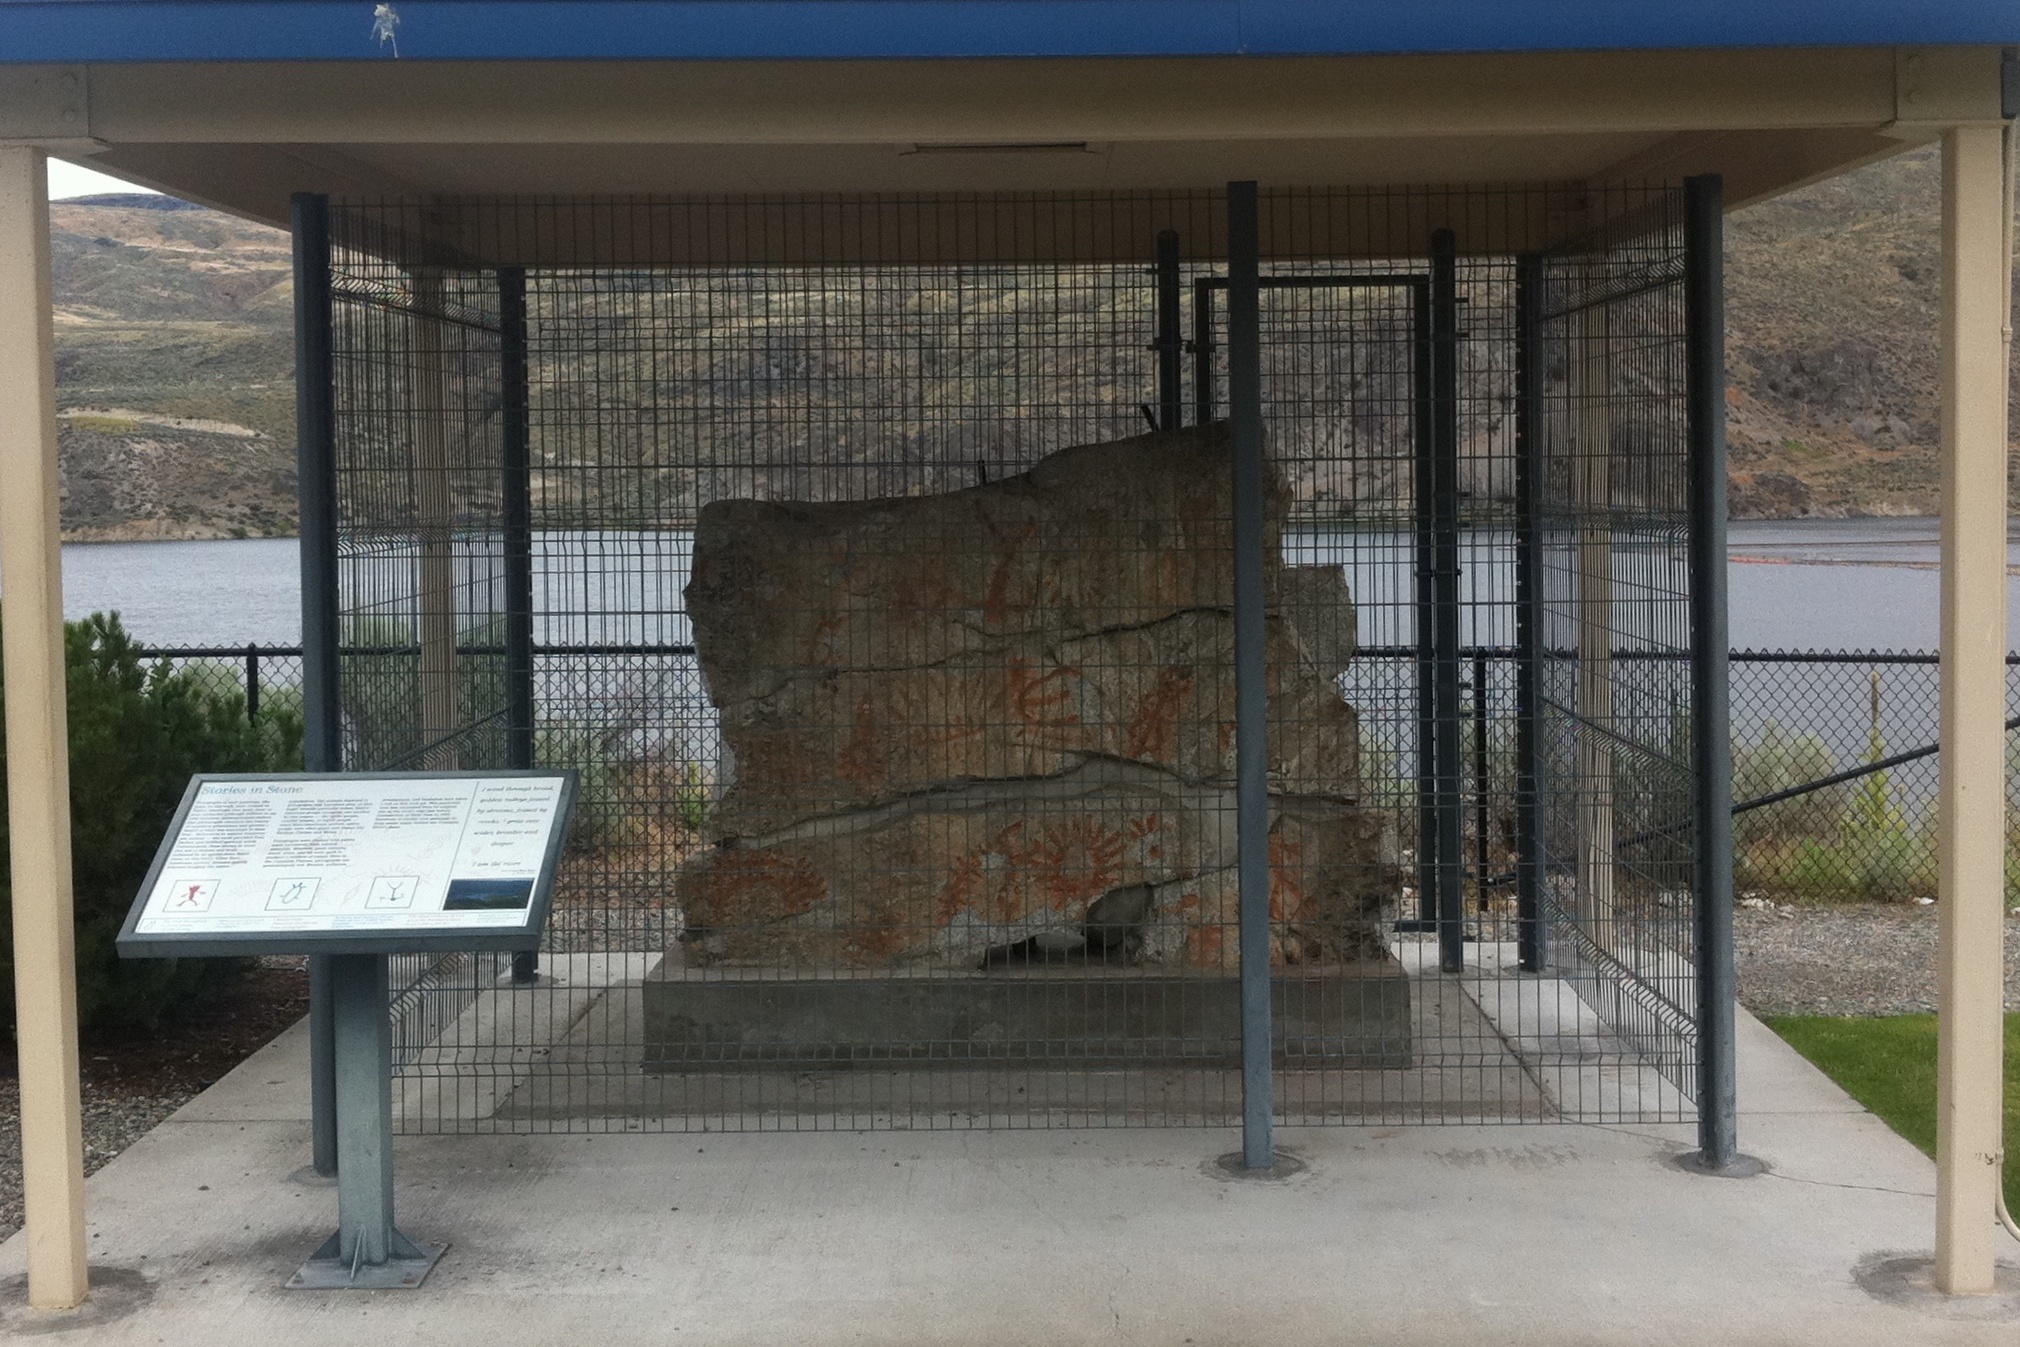
wood, property, washington, stall, odyssey, real estate